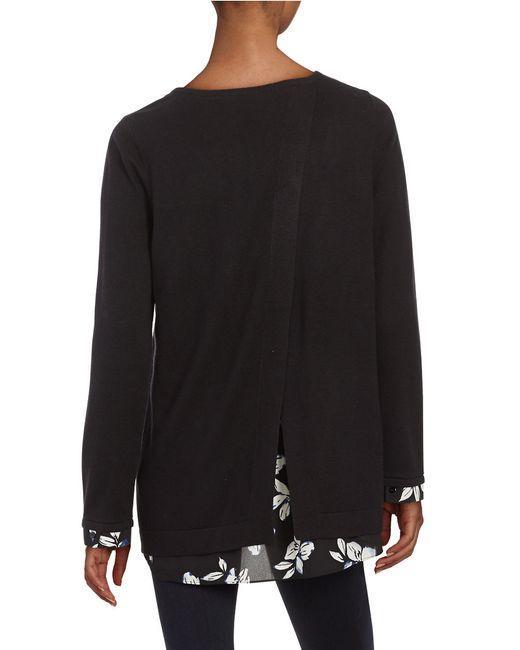
Stilvoller Wintermantel mit vollem Ärmel und schwarzem Mantel für Damen